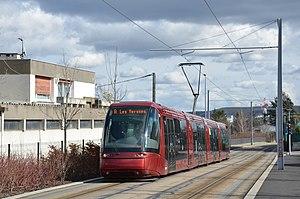
Tramway sur pneus Translohr STE4 n°20 du réseau T2C de Clermont-Ferrand, près de l'arrêt Fontaine du Bac.
Aubière est une commune française située dans le département du Puy-de-Dôme, en région Auvergne-Rhône-Alpes.
Le tramway de Clermont-Ferrand est un système guidé urbain de type tramway sur pneumatiques Translohr à propulsion électrique, guidé par un rail central et composé d'une seule ligne desservant la ville de Clermont-Ferrand et son agglomération. Depuis sa mise en service en 2006, le tramway est intégré au réseau de transport en commun de Clermont Auvergne Métropole, exploité par T2C, dans le département du Puy-de-Dôme en région Auvergne-Rhône-Alpes.
NTL est une entreprise française, filiale d'Alstom, ayant son siège social à Hangenbieten en Alsace, près de Strasbourg. Elle est spécialisée dans la conception et la réalisation de systèmes de transport. Elle est issue de la division Translohr de l'industriel français Lohr.